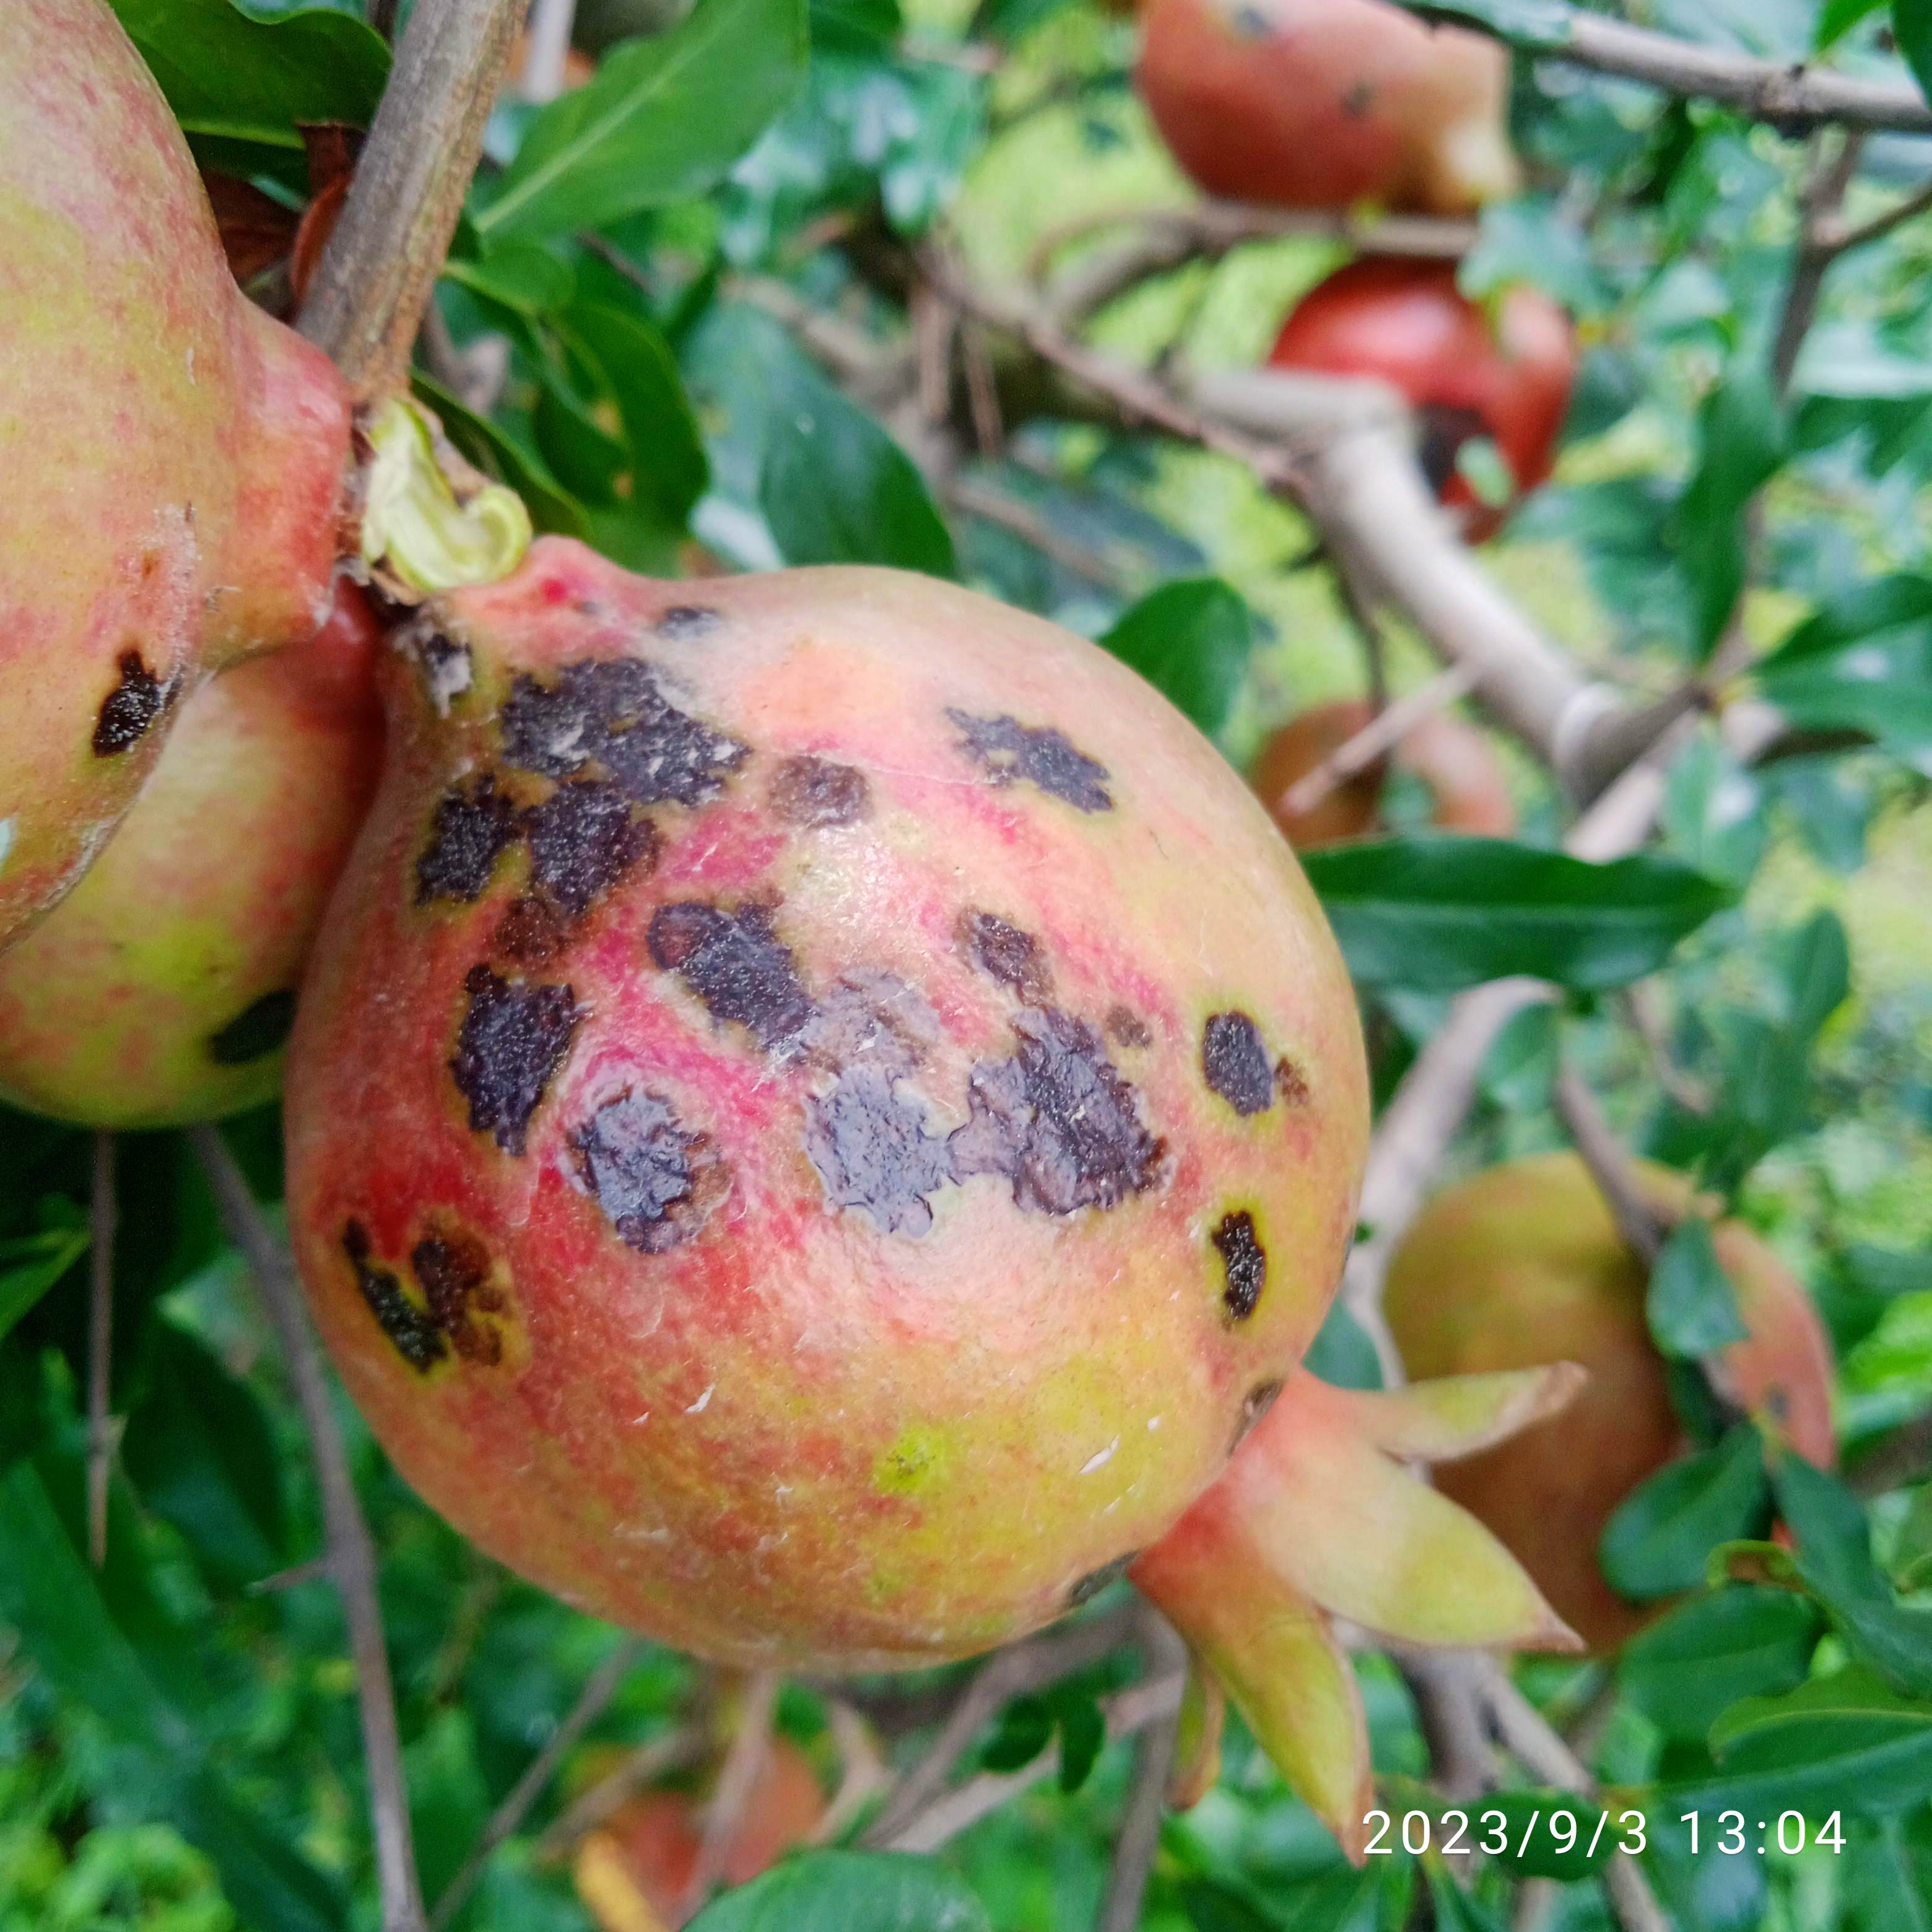
Label: Anthracnose